Christian worship

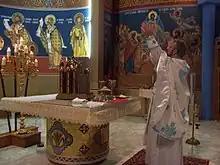
Worship at a Byzantine Catholic altar

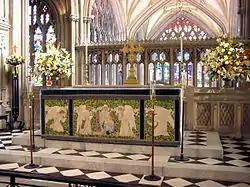
An altar is a stone or wooden table used for the celebration of the Eucharist in some Christian worship rites.

In Christianity, worship is the act of attributing reverent honour and homage to God. In the New Testament, various words are used to refer to the term worship. One is ("to worship") which means to bow down to God or kings. Worship in the New Testament usually means expressions of praise or thanksgiving, as the appropriate human response to the magnificent glory of God.